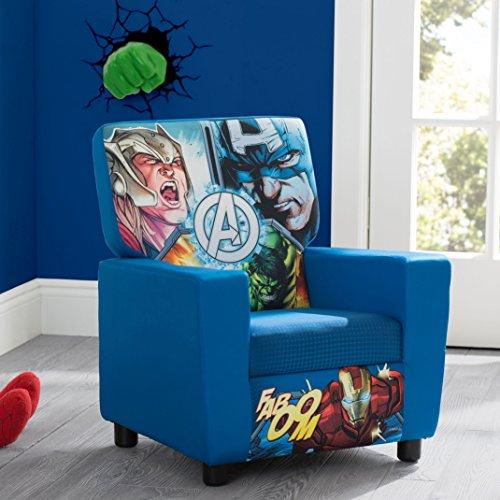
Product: Delta Children High Back Upholstered Chair, Marvel Avengers
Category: Home & Kitchen | Furniture | Kids' Furniture | Chairs & Seats | Armchairs
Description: Features a hardwood frame and padded seat with high back.
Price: $79.99